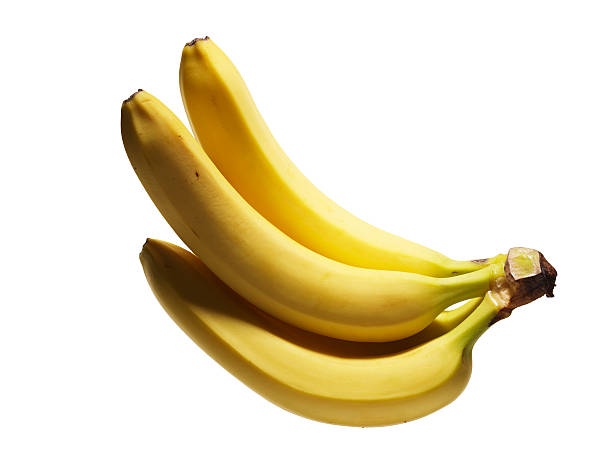
Label: banana